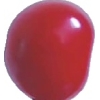
Label: cherry_sour